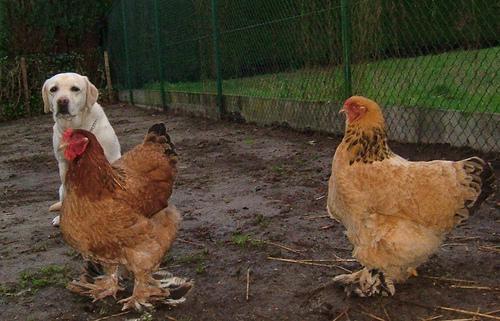
Labrador_retriever